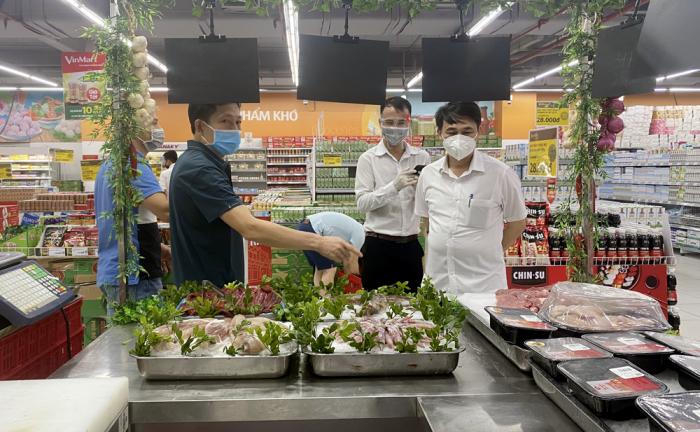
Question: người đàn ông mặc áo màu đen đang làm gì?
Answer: giới thiệu sản phẩm cho hai người mặc áo màu trắng